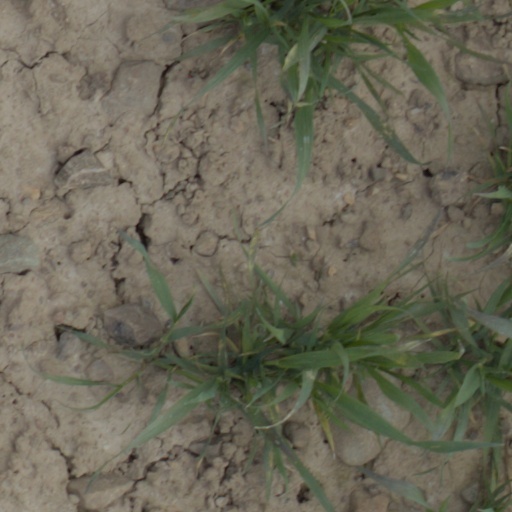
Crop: wheat